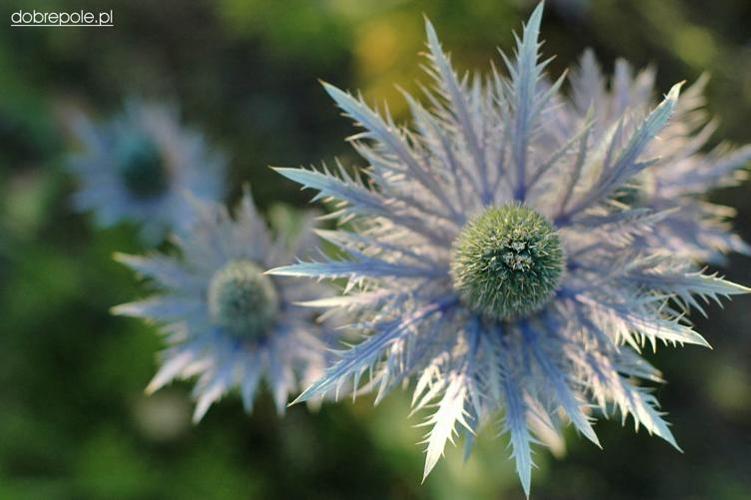
Label: alpine sea holly